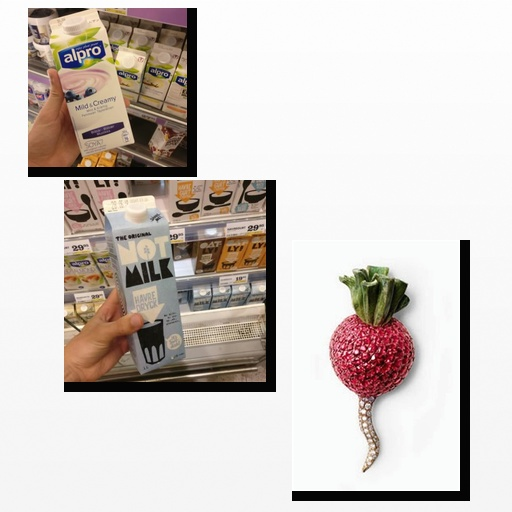
Food items: radish, blueberry_soy_yogurt, oat_milk